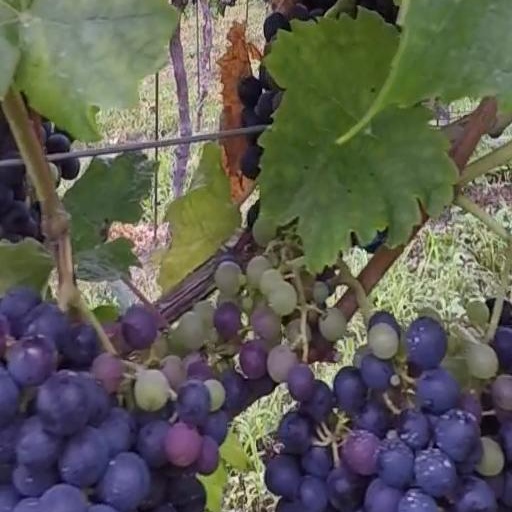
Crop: grape